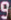
Number: 9